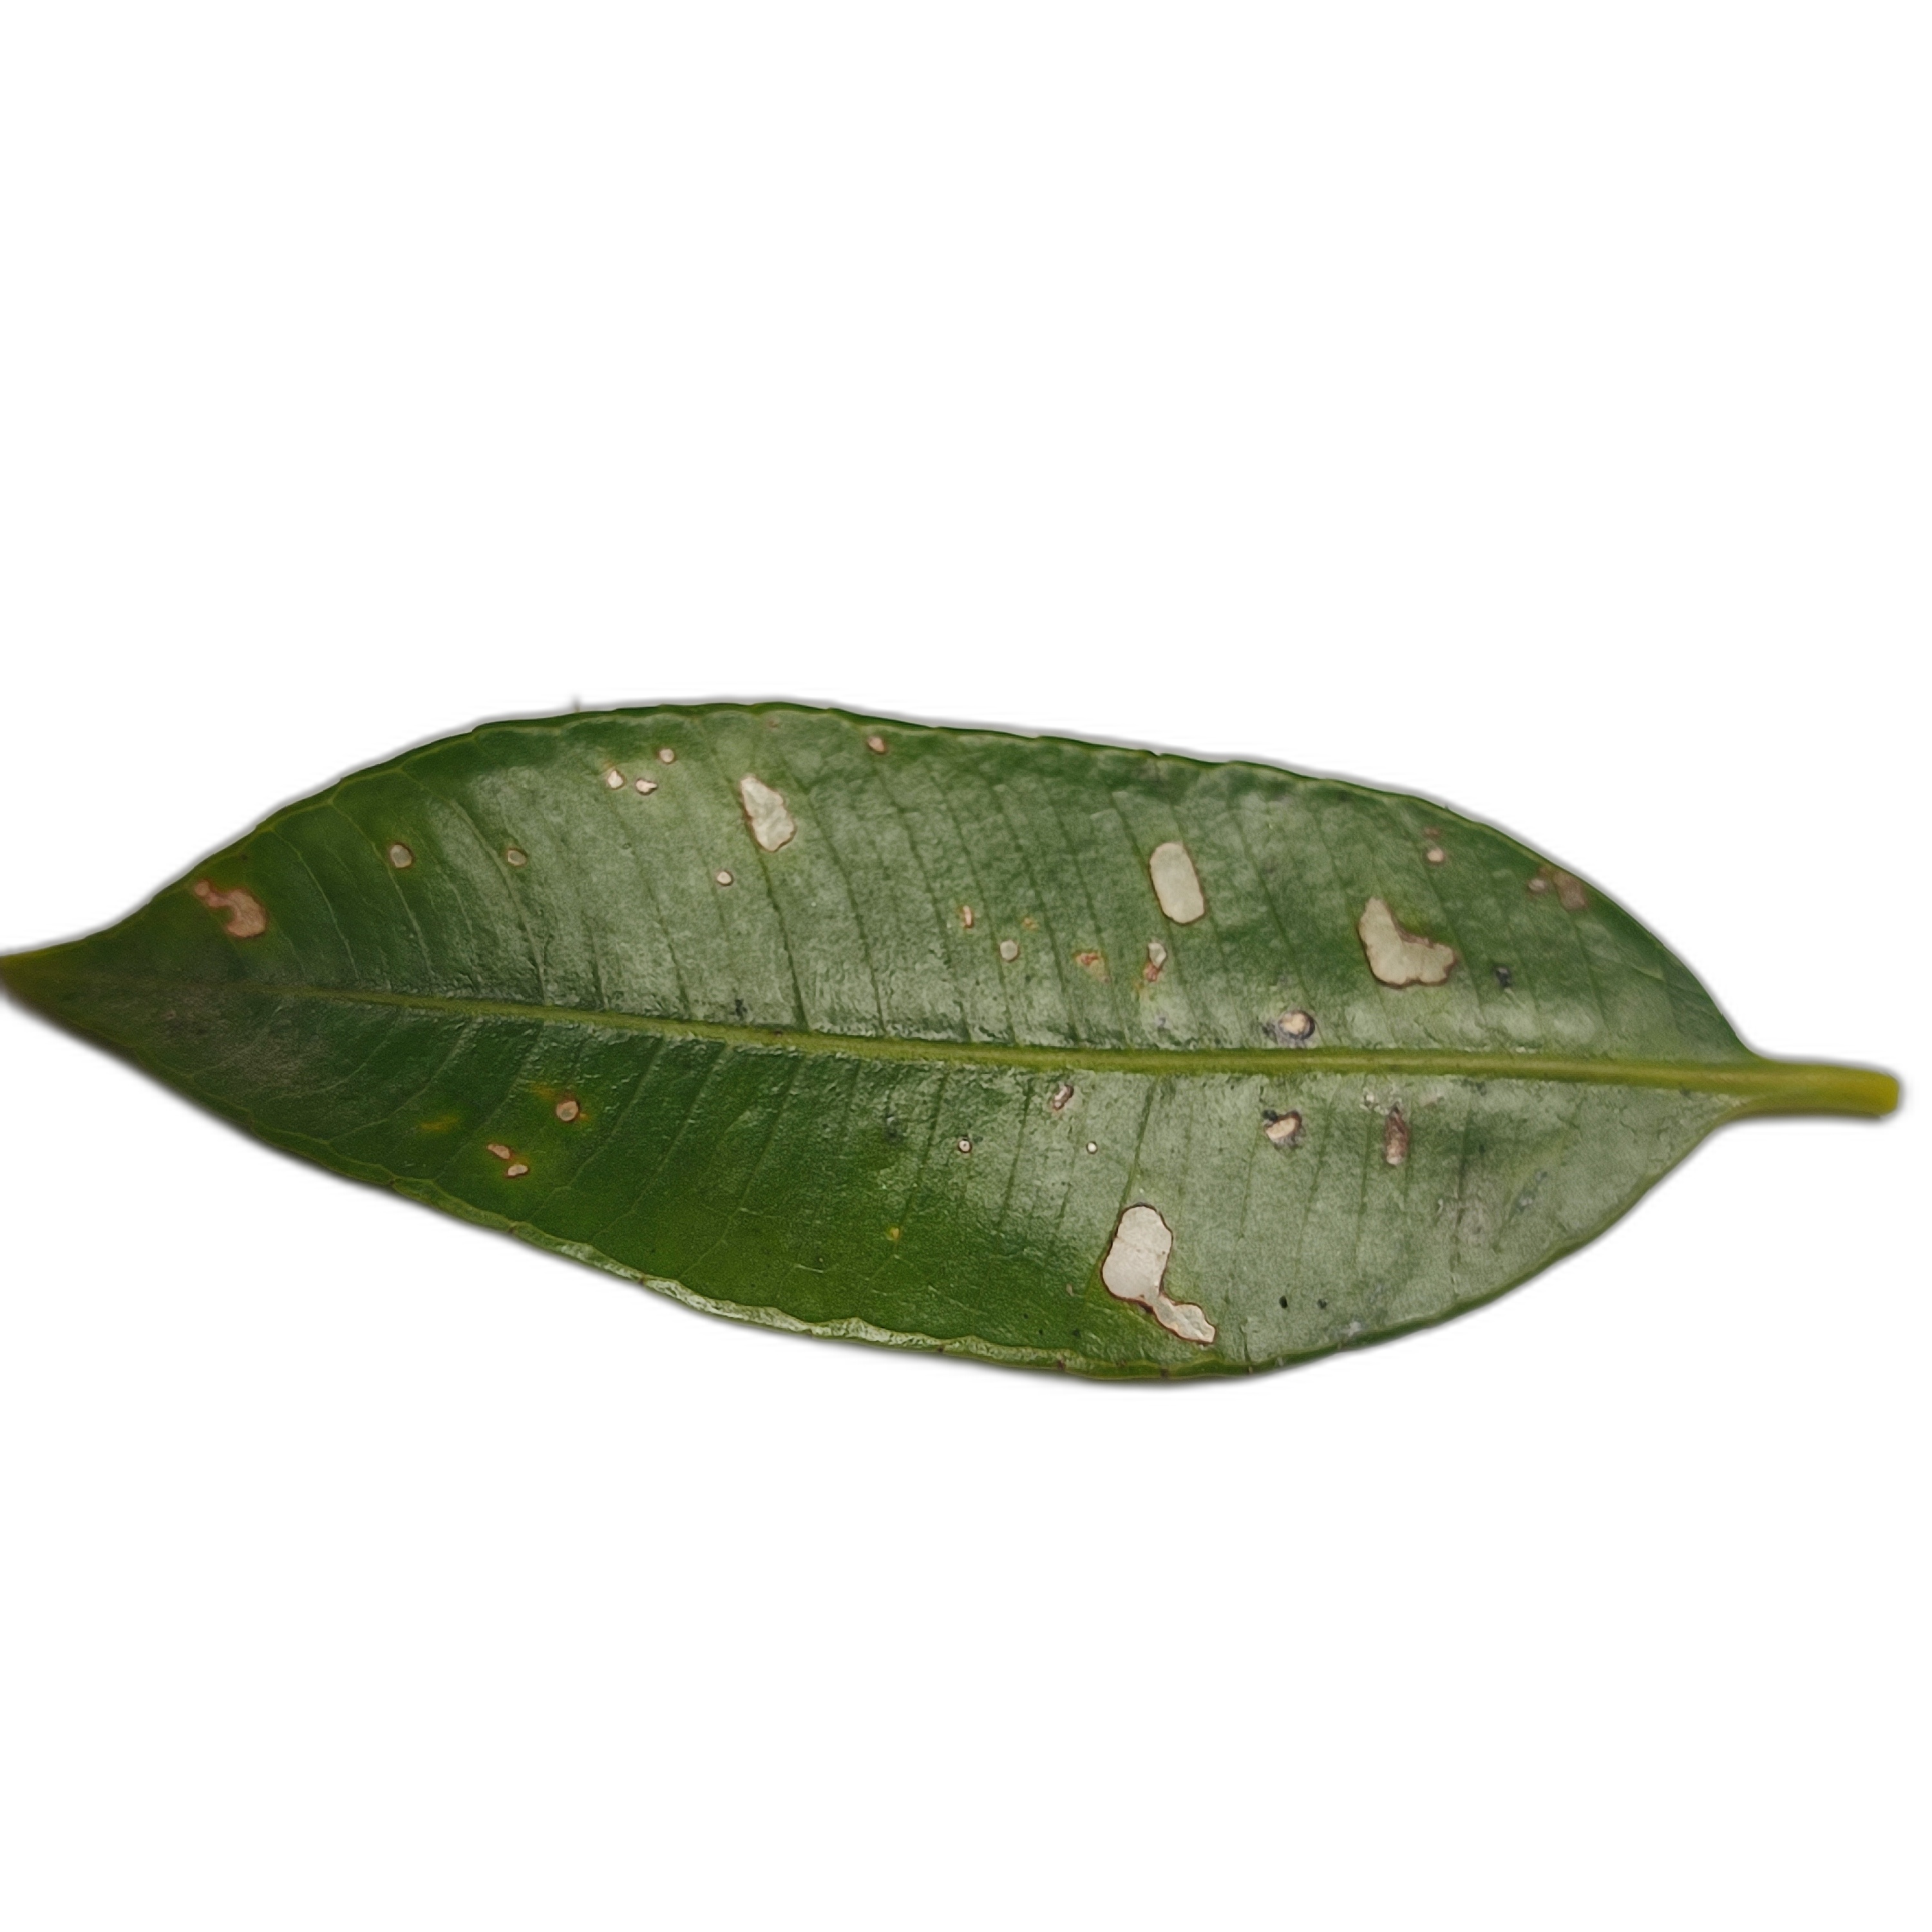
Label: not_healthy